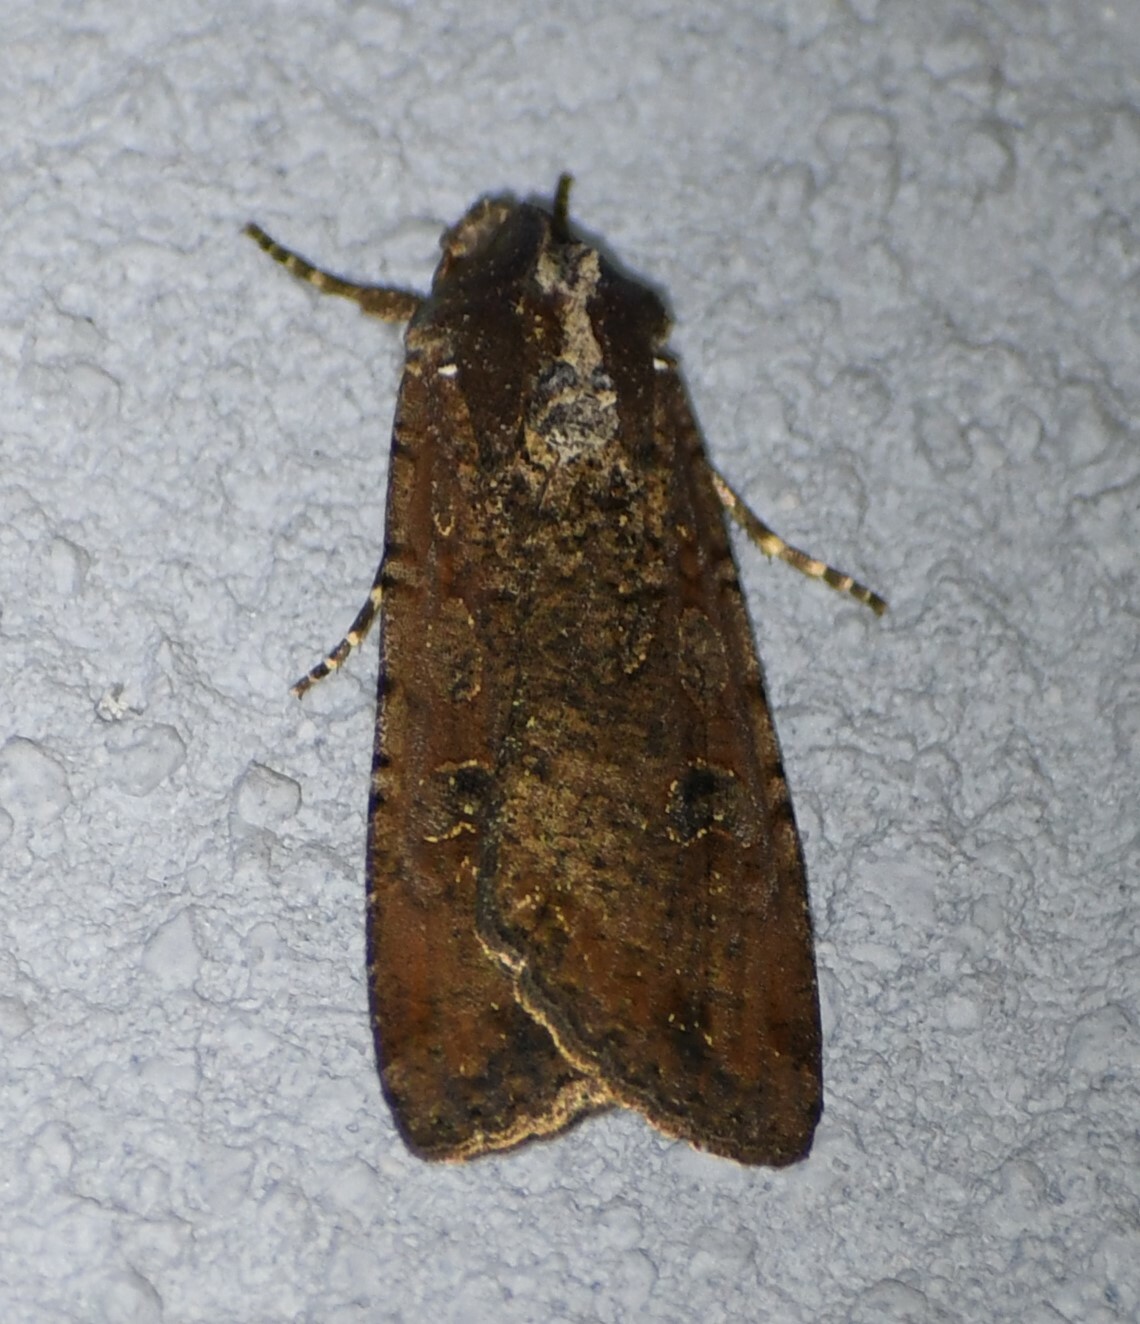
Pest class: cutworms